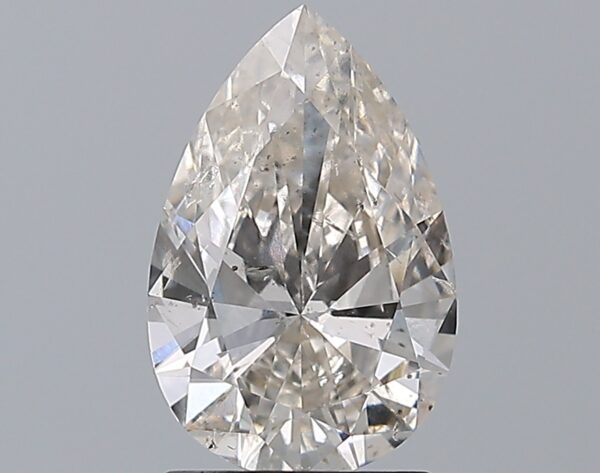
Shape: pear
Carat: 1.61
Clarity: SI2
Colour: K
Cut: EX
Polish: EX
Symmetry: EX
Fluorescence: F
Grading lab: GIA
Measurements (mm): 10.42 x 6.82 x 3.87